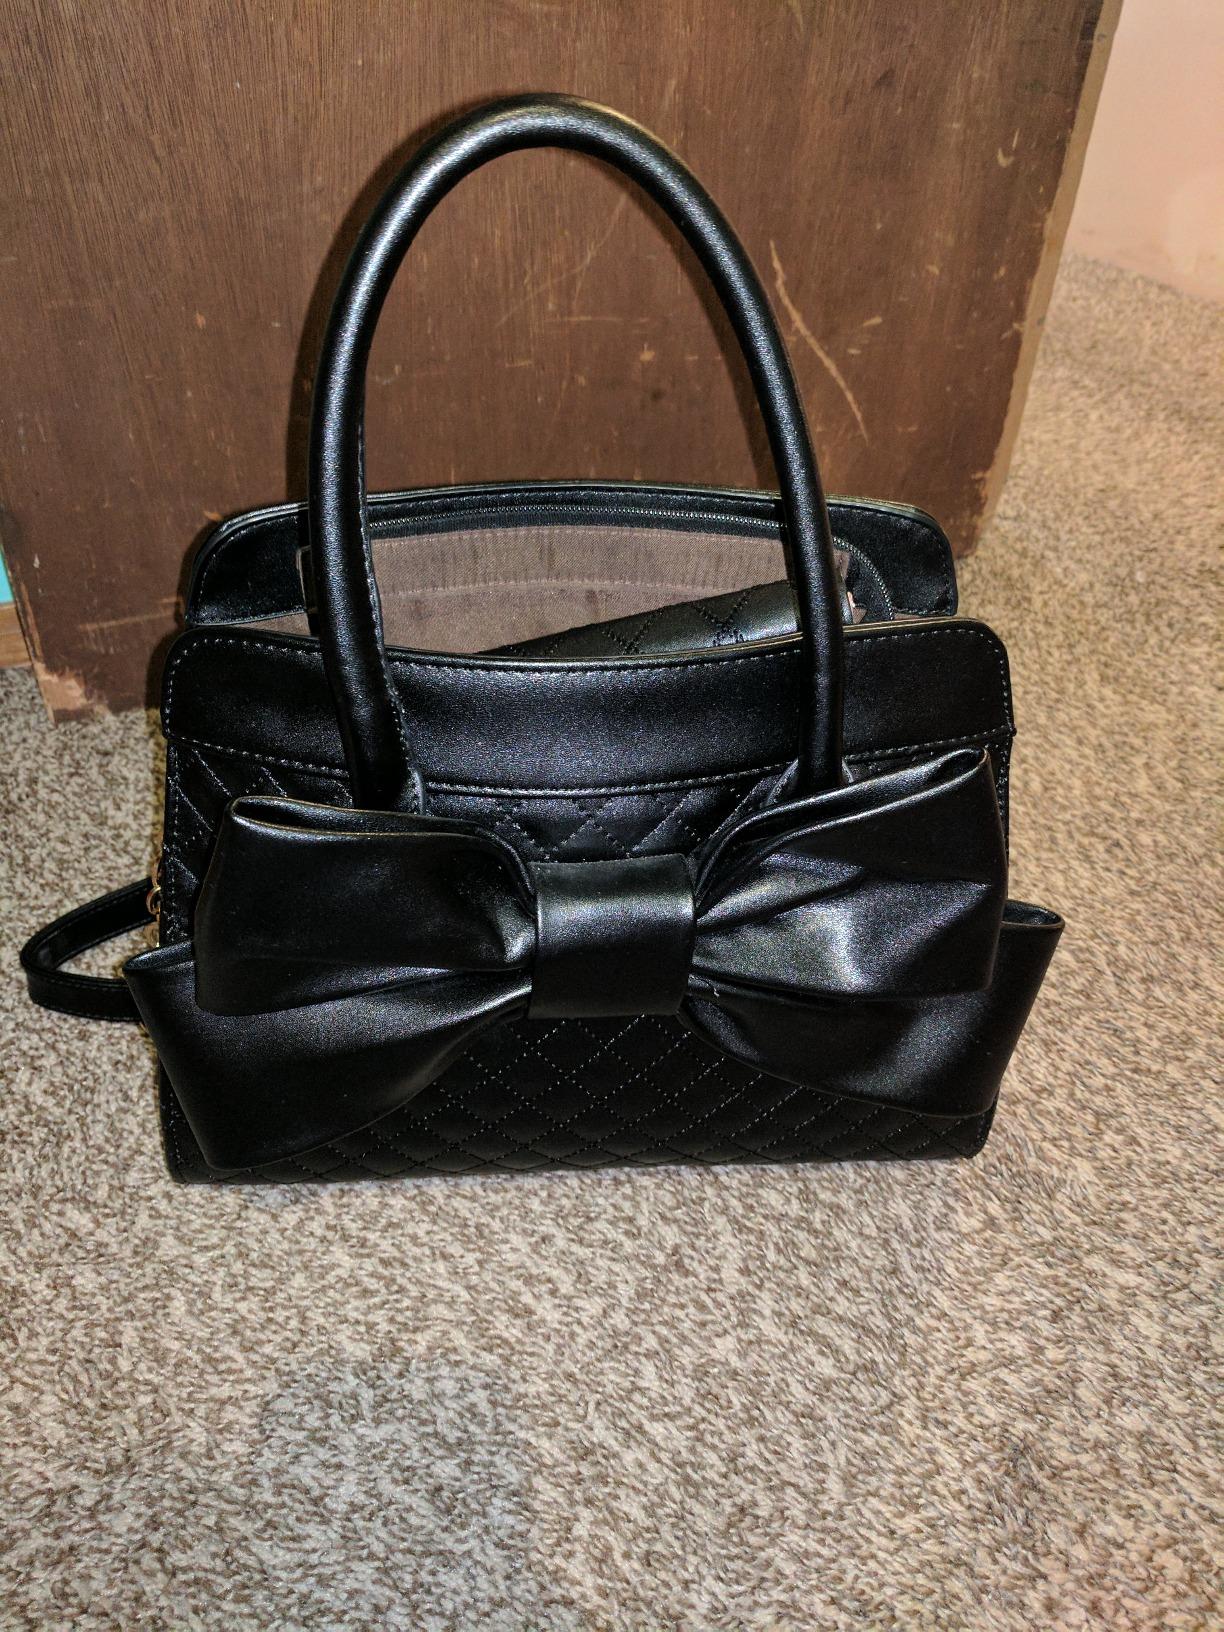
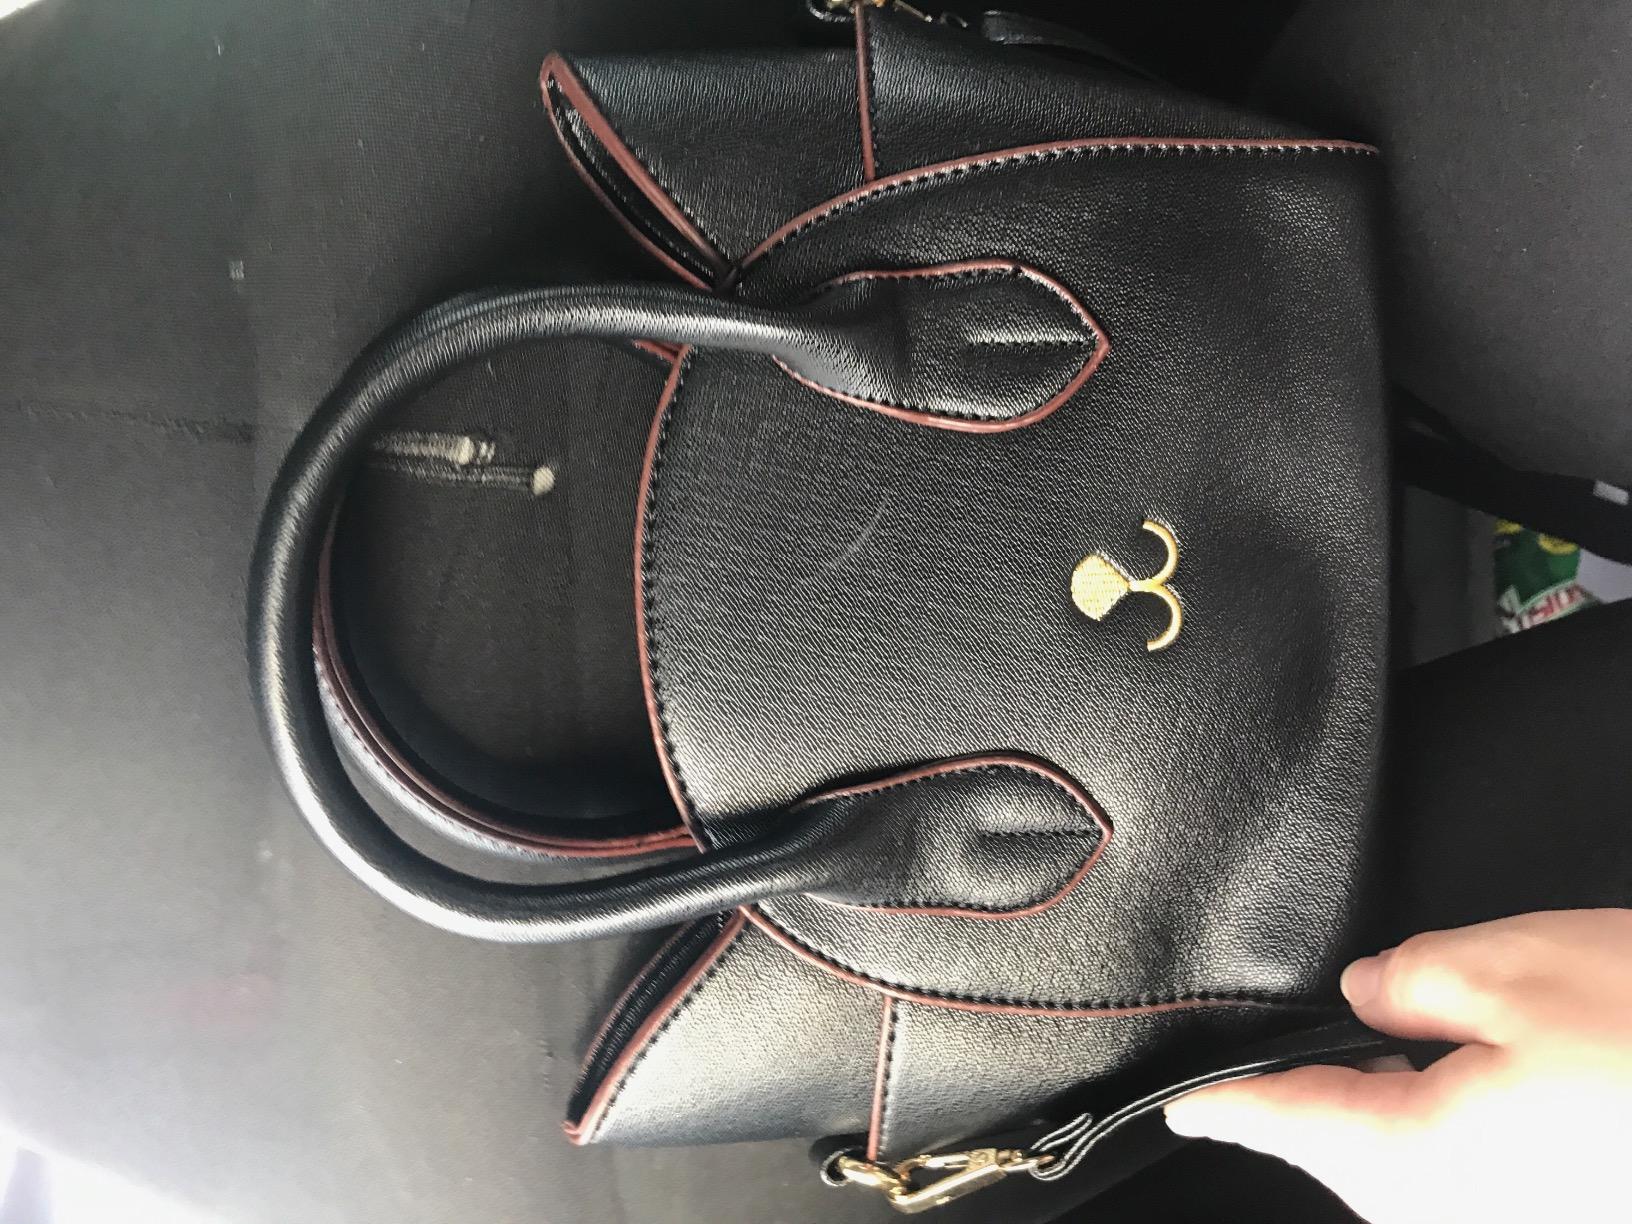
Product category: accessories_handbag
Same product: no